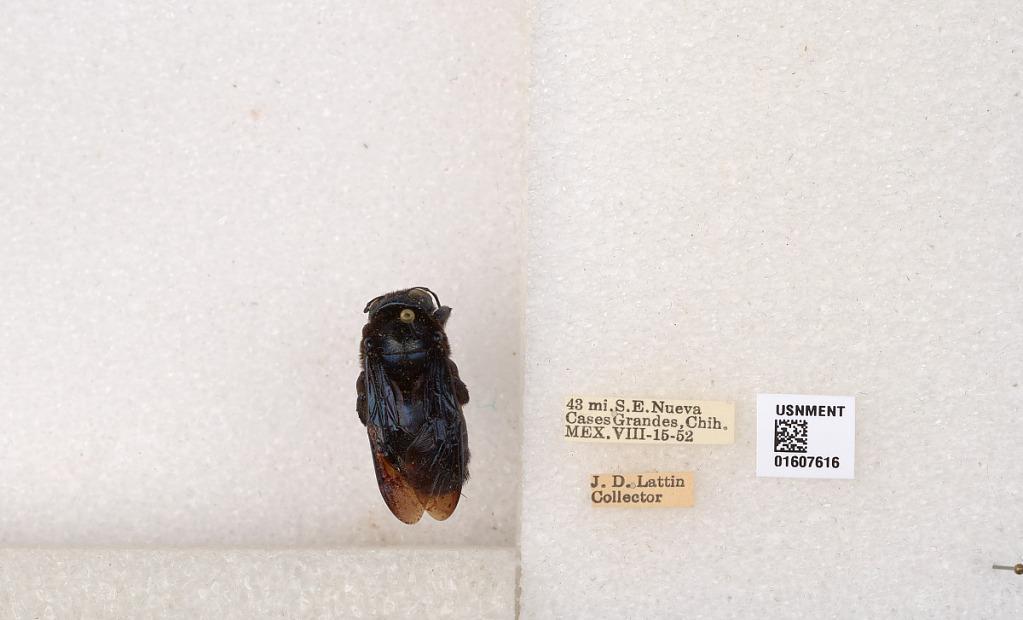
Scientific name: Xylocopa (Xylocopoides) californica californica Cresson
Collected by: J. Lattin
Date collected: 1952-8-15
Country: Mexico
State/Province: Chihuaha
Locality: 43 mi. S.E. Nueva Cases Grandes
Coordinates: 30.036, -107.371